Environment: lab
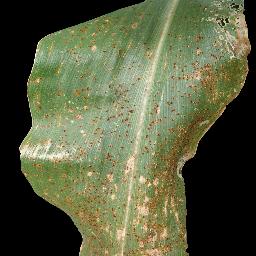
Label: common_rust